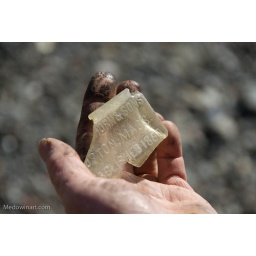
Closed sardine plant in Lubec, beach glass